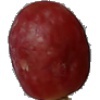
Label: Grape Pink 1